Hatching (heraldry)

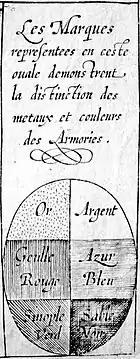
Hatching table of Zangrius (1600)

Heralds did not like hatching, and the College of Arms gave preference to tricking even beyond the 17th century. Tricking was a simpler and quicker way than hatching to designate the tinctures. maintained that the first traces of hatching on the woodcuts began during the 15th and 16th centuries. Both tricking and hatching were applied by the Benedictine monk, philologist and historian Vincenzo Borghini (1515–1580). He drew a difference between metals and colours of arms on his woodcuts by leaving the places for metals blank; similarly, all colours were hatched the same way the colour vert is today. Besides this, tinctures were designated in the fields and on the ordinaries and charges by tricking: "R" for "rosso" (gules), "A" for "azure", "N" for "nigro" (sable), "G" for "gialbo" (Or), and "B" for "biancho" (argent). Vert was not represented among his works.